Calamitiez

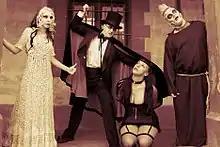
Calamitiez

Calamitiez is a Spanish psychobilly band from Barcelona, Spain.